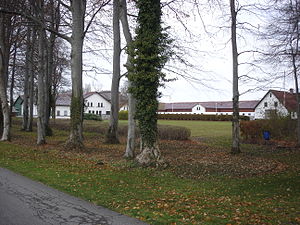
Stranderholm
Stranderholm
Herregården Stranderholm N for Klarup
Stranderholm er en parcelgård fra Klarupgaard, som tidligere hed Christiansholm. Stranderholm er udskilt af Verner Christensen. Gården ligger i Klarup Sogn i Aalborg Kommune, tidligere i Fleskum Herred, Ålborg Amt.